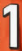
Number: 1